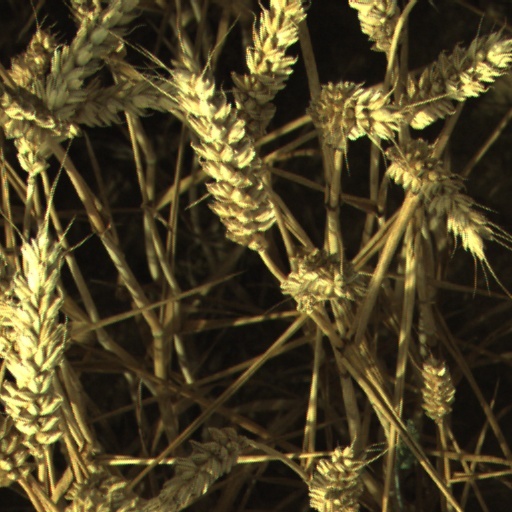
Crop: wheat